Harriet Sundström

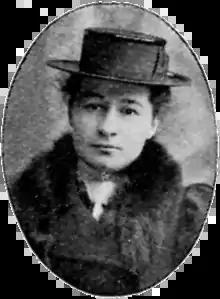
Harriet Sundström

She was the younger daughter of Carl Rudolf Sundström (1841–1889) and Carolina Sofia Häggström (1849–1943) both of whom were educators. Her father was an ornithologist and doctor of zoology. Her mother was a journalist and foreign editor with " Stockholms-Tidningen". She was the sister of Ellen Ammann (1870–1932) who became a co-founder of the German Catholic Women's Association.